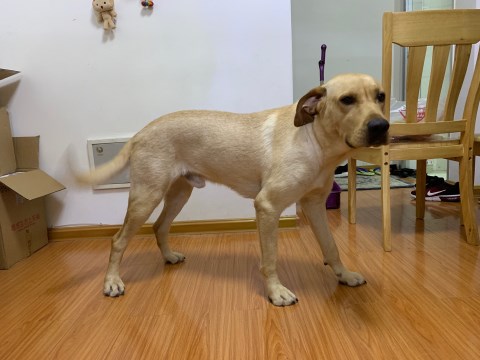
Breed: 3580-n000122-Labrador_retriever